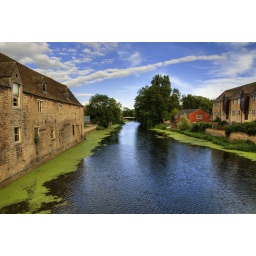
View of river in Stamford, England from the bridge